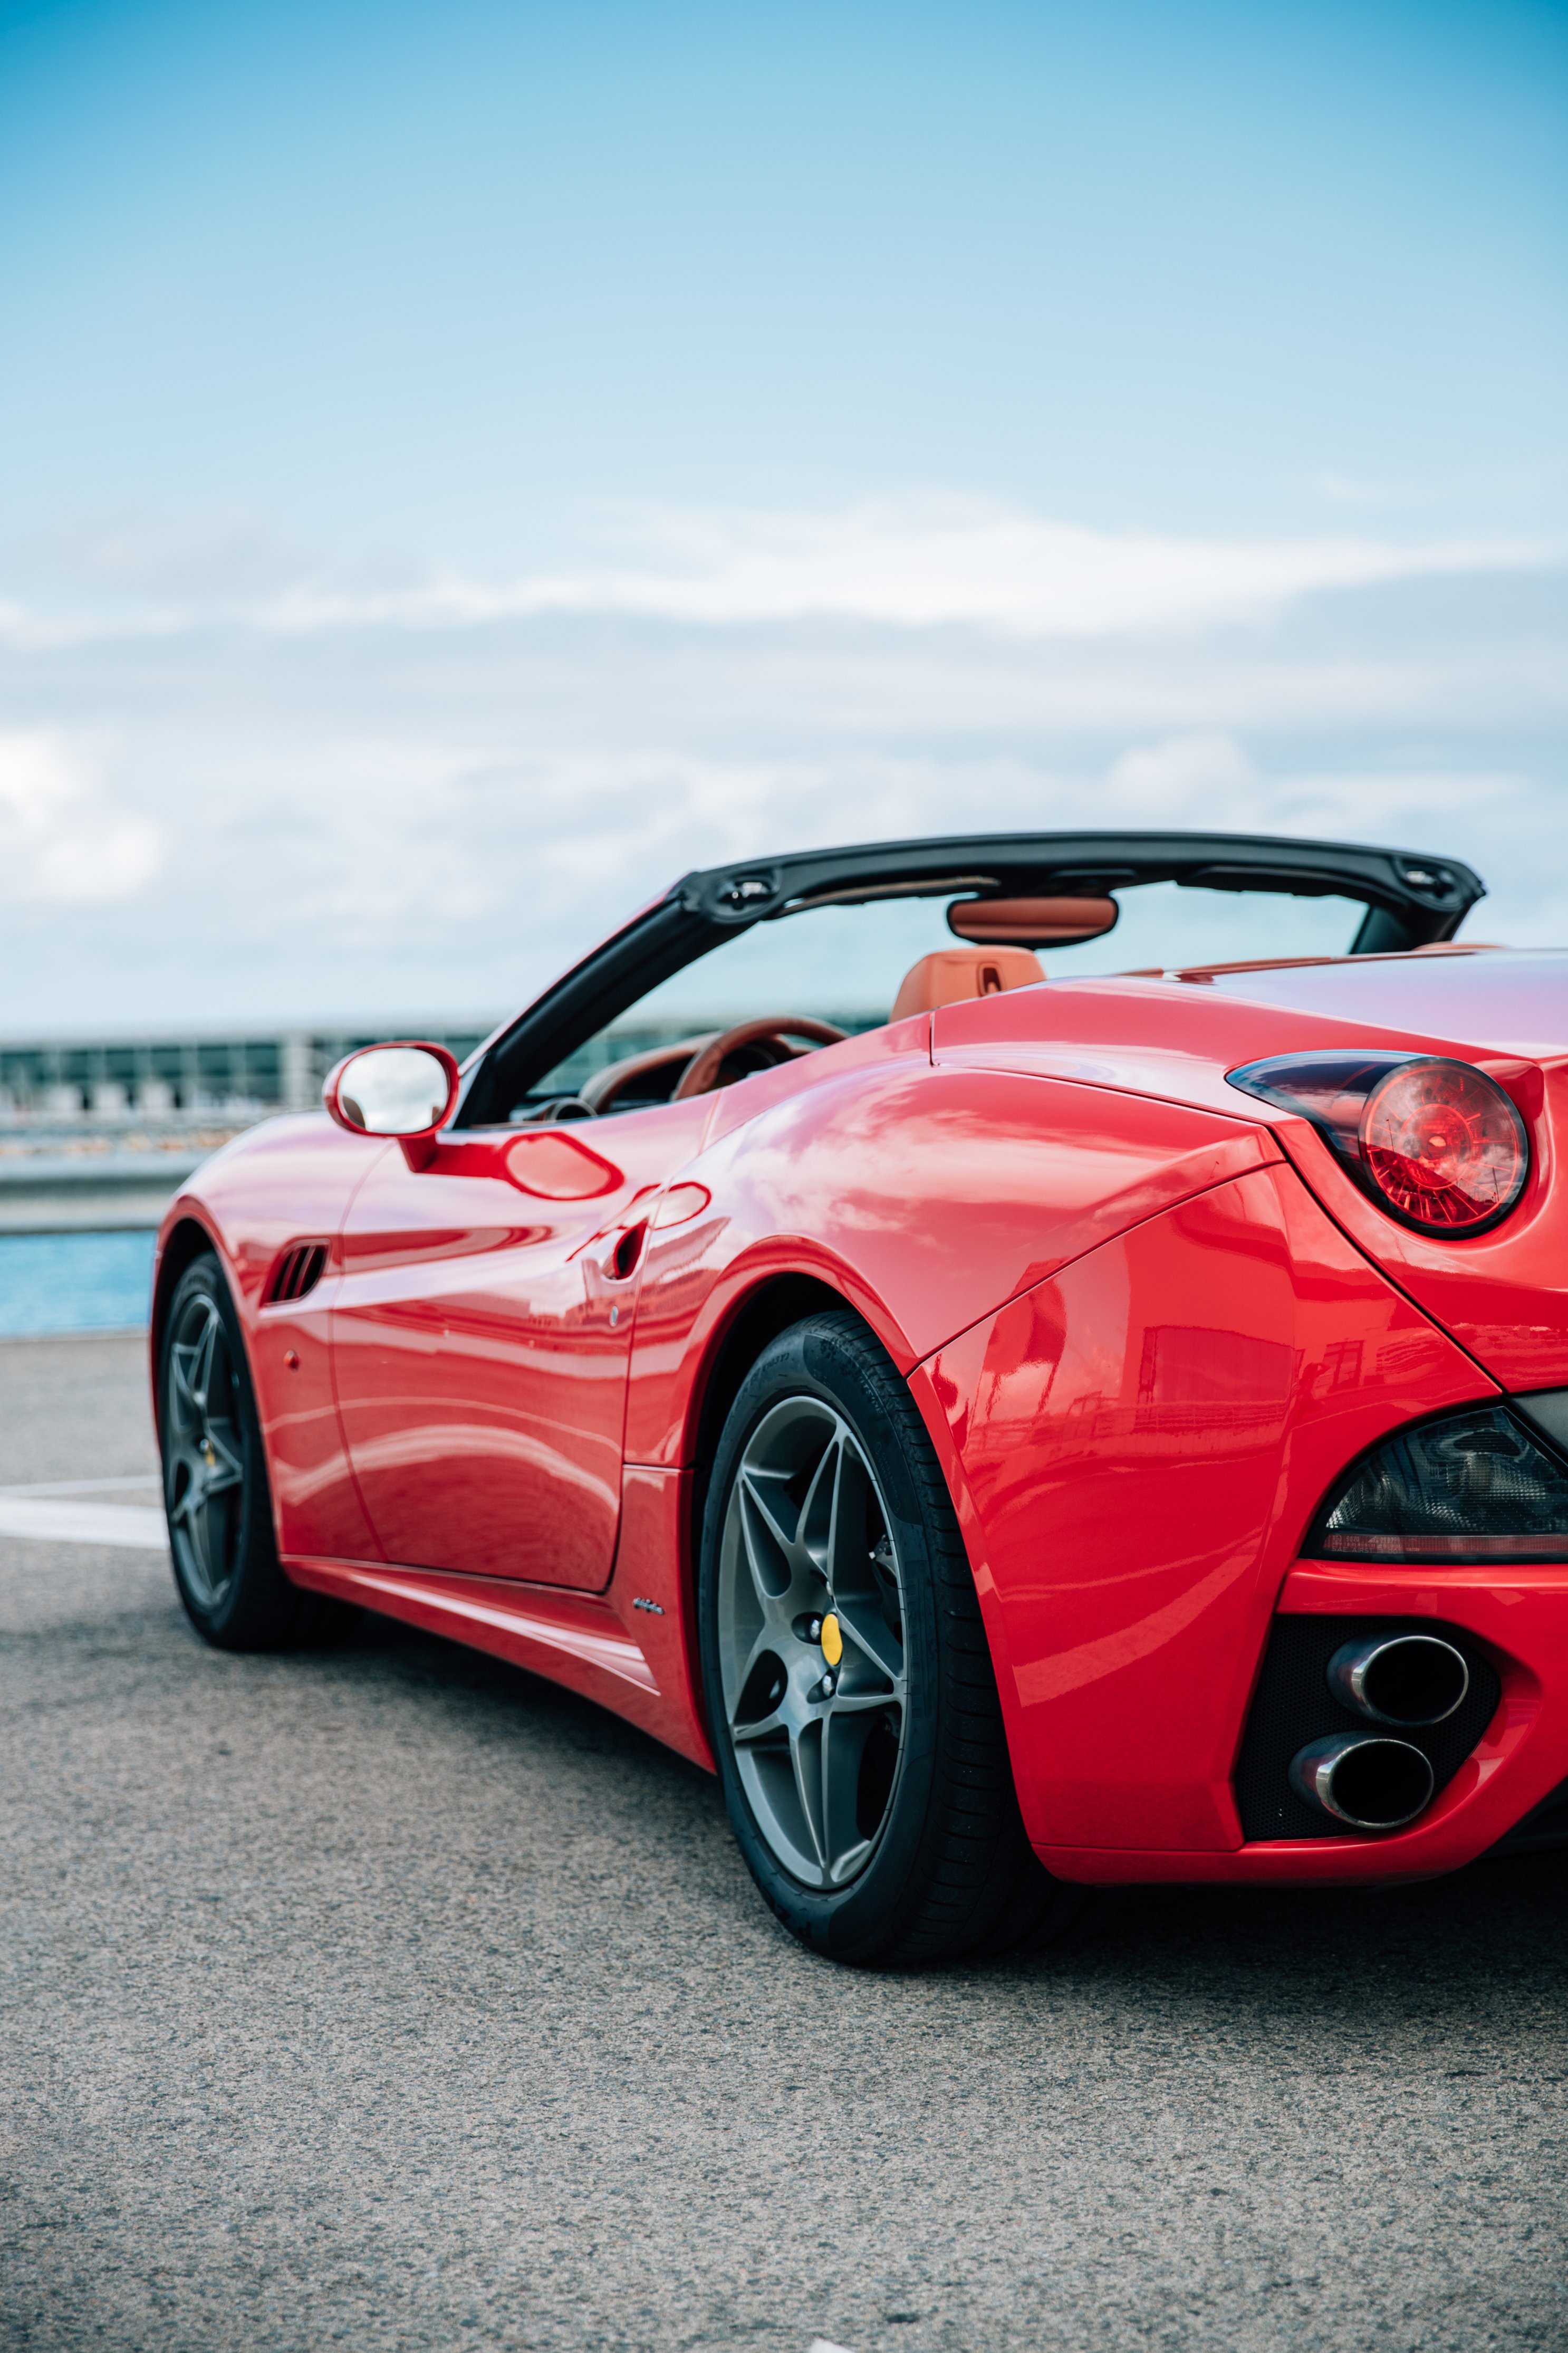
land vehicle, vehicle, car, automotive design, red, wheel, performance car, supercar, rim, sports car, alloy wheel, ferrari california, luxury vehicle, automotive wheel system, tire, coupe, automotive lighting, mid size car, exhaust system